Billy the Kid's Fighting Pals

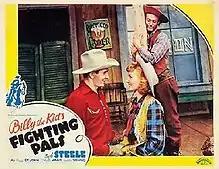
Lobby card

"Billy the Kid's Fighting Pals" was commercially released on 18 April 1941 in the U.S. through Producers Releasing Corporation.